Hatice Sultan (daughter of Murad V)

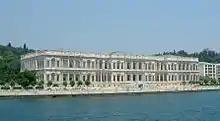
Çırağan Palace, where Hatice's family was imprisoned by Abdul Hamid II for twenty-eight years.

At the time of her family's confinement, Hatice Sultan was six years old. She moved into Çırağan Palace with a large family consisting of her father, her paternal grandmother Şevkefza Sultan, her mother, her father's three other consorts (the "kadın"s Elaru Mevhibe, Reftarıdil, and Meyliservet), her fifteen-year-old half-brother Şehzade Mehmed Selaheddin and her baby half-sister Fehime Sultan (both the children of Meyliservet), as well as five lower-ranking concubines (the "gözde"s Resan Hanım, Gevherriz, Nevdür, Remzşinas, and Filizten). Two more sisters were born during the early years of the family's imprisonment, Fatma Sultan and Aliye Sultan, daughters of Resan Hanım. Murad V loved his children and spent time with them often.